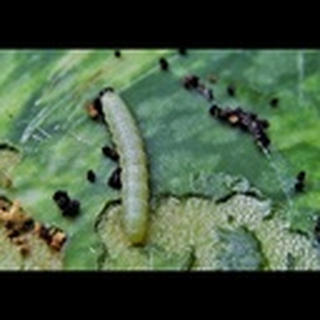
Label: cotton_army_worm